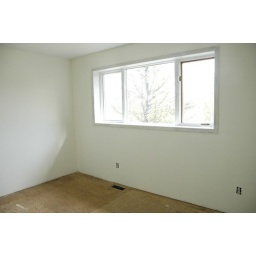
plywood floor was under the blood red carpet. we painted it, and it looked just fine.